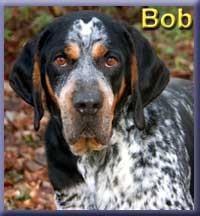
bluetick